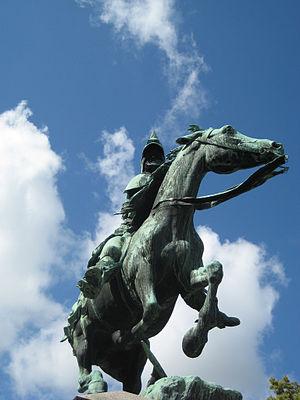
Statue représentant Bertrand du Guesclin léguée à la ville de Caen par la veuve du sculpteur Arthur Le Duc en 1922. Élevée depuis cette date Place Saint-Martin, elle est inscrite à l'inventaire supplémentaire des monuments historiques depuis 2006.
Cet article recense les œuvres d'art dans l'espace public de Caen, en France.
La statue dite de du Guesclin est une statue équestre située à Caen, dans le département du Calvados, en France. Réalisée par Arthur le Duc dans les années 1910, elle représente un chevalier à cheval, identifié au moins depuis les années 1920 comme étant du Guesclin.